Adam Zemke

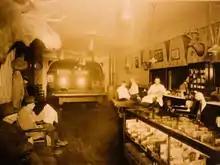
The Orient

In 1935, his grandfather Frederick "Fritz" Zemke left the University of Michigan to start a business out of his parents' Spring Street garage, operating vending machines and jukeboxes in local establishments. This business, called Zemke Operated Machines, is run by Zemke's father and has remained in continuous operation to this day.